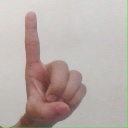
अक्षर: ड